Vietnamese phonology

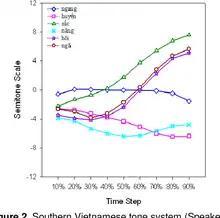
Southern Vietnamese tone system from female native speaker. From Jessica Bauman "et al". (2009)

North-central and Central Vietnamese varieties are fairly similar with respect to tone although within the North-central dialect region there is considerable internal variation.